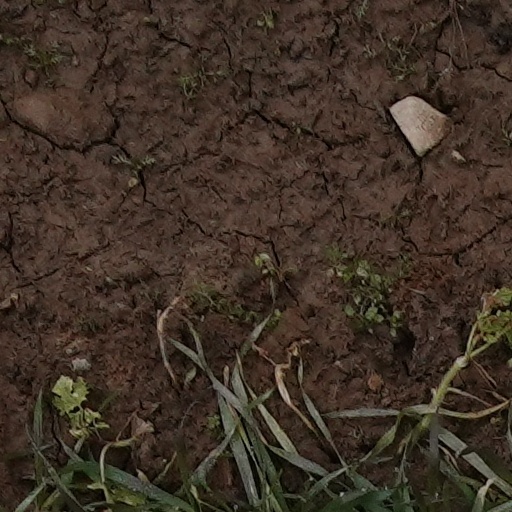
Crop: wheat